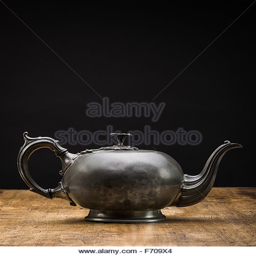
vintage teapot on a wooden surface with a black background